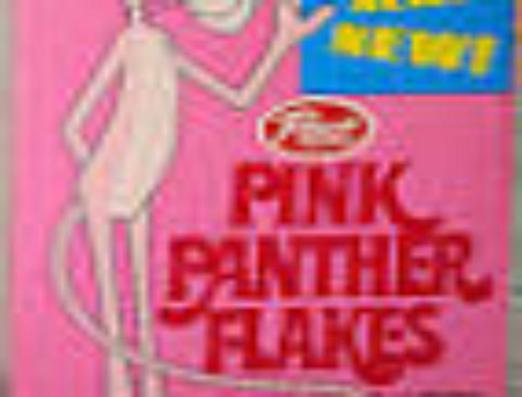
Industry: Leisure